Stephen Strasburg

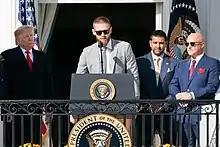
Stephen Strasburg with Dave Martinez and Mike Rizzo, meeting President Donald Trump, at the White House after the 2019 World Series Championship

In Strasburg's second and third major league starts he struck out another eight and ten batters, respectively, setting a major league record for the most strikeouts in a pitcher's first three starts with 32. The previous record holder had been Richard, who struck out 29 in his first three starts in 1971.